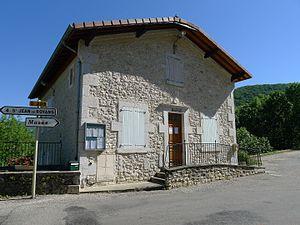
Mairie de Rochechinard - Drôme - France
Rochechinard est une commune française située dans le département de la Drôme en région Auvergne-Rhône-Alpes.